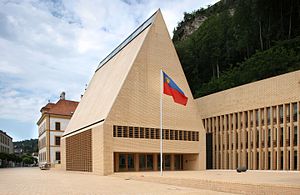
Liechtensteinischer Landtag
Landtag-bygningen i Vaduz.
Liechtensteinischer Landtag er navnet på Liechtensteins parlament, der består af 25 parlamentsmedlemmer, hvilket gør det til et lille parlament internationalt set. Præsidenten og vicepræsidenten for parlamentet vælges hvert år på åbningsdagen.